Mikhail Burkin

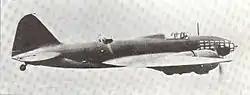
Ilyushin Il-4

Following the outbreak of Operation Barbarossa in June 1941, Burkin began flying missions while assigned to the Black Sea Fleet. By December 1941, he had completed 16 combat missions as a flight commander of the 2nd Mine and Torpedo-Aviation Regiment of the Air Force of the Black Sea Fleet. For his heroism, he was awarded his first Orders of Lenin and Red Banner.